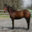
Label: horse